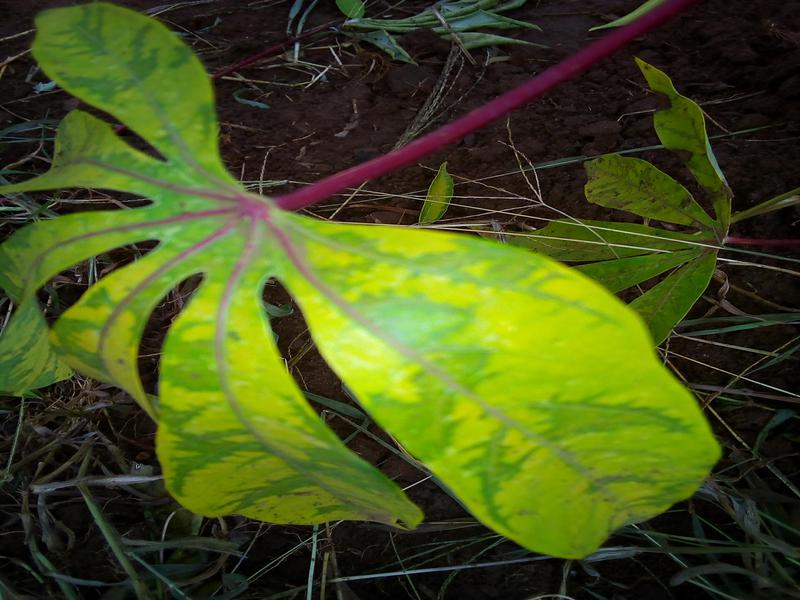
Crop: cassava
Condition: brown_streak_disease